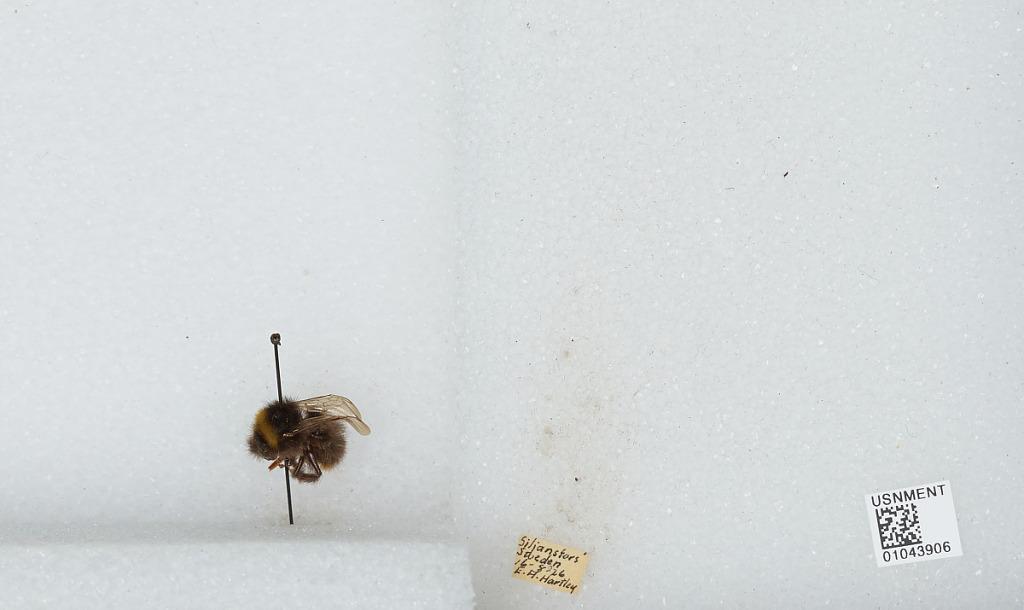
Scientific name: Bombus sp.
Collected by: E. Hartley
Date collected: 1926-8-16
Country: Sweden
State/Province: Dalarna
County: Mora
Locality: Siljansfors
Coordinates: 60.883, 14.3744